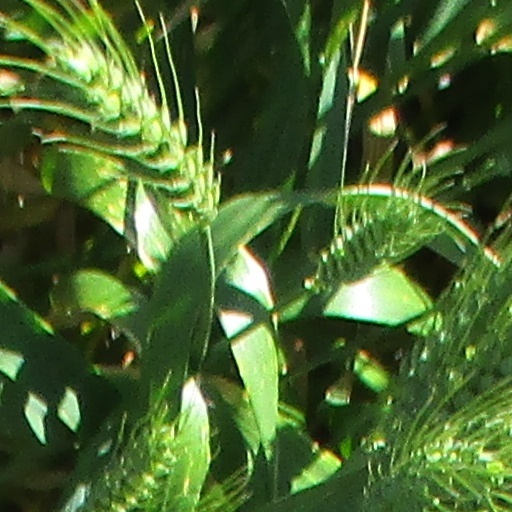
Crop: wheat